Elizabeth Poole (prophetess)

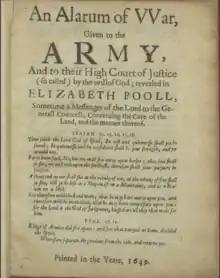
"An Alarum of War..."

Around the age of sixteen, she became a follower of William Kiffin (1616-1701) and joined the Particular Baptist sect for a period of about ten years. During the political events in London known as the "Pride's Purge" Poole argued against the execution of King Charles I of England (1600-1649). She played a role as prophet to and mediator between the Council of Officers and Levellers, advising them against regicide. Her delivery of a vision to the council on December 29, 1648 inspired John Lilburne (1614-1657), an English political Leveller, to present a petition "A Plea for Common-Right and Freedom" arguing for the conversion of the council to a national executive body"." She is known for two pamphlets "An Alarum of War" (1649) and "Another Allarum of War" (1649) written in defence of her prophecy after the king's execution was passed. Her publications include a restatement of her ability to prophesy despite her mistakes. They include a letter from "Thomasine Pendarves aka "T.P." to the Congregation of Saints to forgive Poole as she beieves that would be God's will.